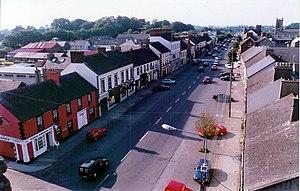
Ardee est une ville du comté de Louth en République d'Irlande.